Moorland–Spingarn Research Center

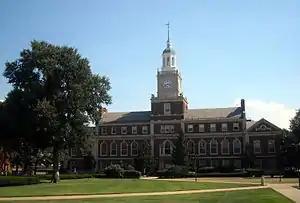
Moorland-Spingarn Research Center located in Howard University Founders Library (2008)

The Moorland–Spingarn Research Center (MSRC) in Washington, D.C., is located on the campus of Howard University on the first and ground floors of Founders Library. The MSRC is recognized as one of the world's largest and most comprehensive repositories for the documentation of the history and culture of people of African descent in Africa, the Americas, and other parts of the world. As one of Howard University's major research facilities, the MSRC collects, preserves, organizes and makes available for research a wide range of resources chronicling the Black experience. Thus, it maintains a tradition of service which dates to the formative years of Howard University, when materials related to Africa and African Americans were first acquired.